British Rail Class 60

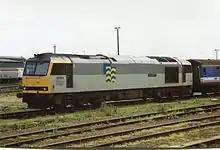
60 024 "Elizabeth Fry" at Eastleigh

By the end of 1990, 12 members of the class had been introduced to revenue service. The first locomotives to be accepted into traffic were 60 017 and 60 018 in October 1990. The Class 60s primarily worked on aggregate (specifically stone) traffic also replacing Class 56s and Class 58s, some of which were withdrawn, others transferred. Their introduction replaced double-heading and also allowed longer and/or heavier trains to be worked. The type enabled the replacement of previously double-headed Class 33 Type 3s in the South East region, as well as Classes 20, 26, 27, 31 and 73. The relatively youthful Class 58 fleet were also cascaded from the coal traffic they had been the staple of. During March 1993, the final locomotive of the class was accepted into traffic.